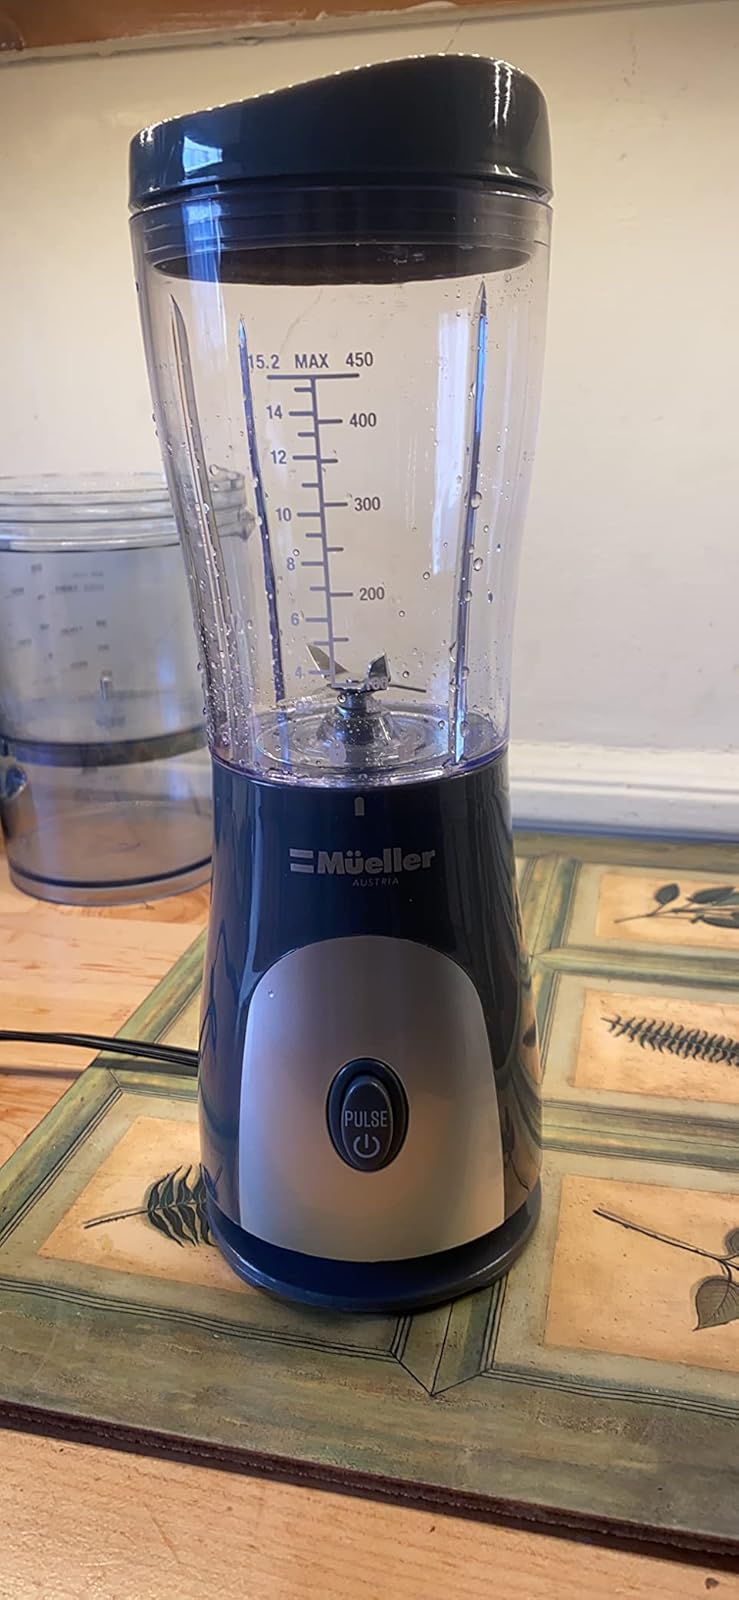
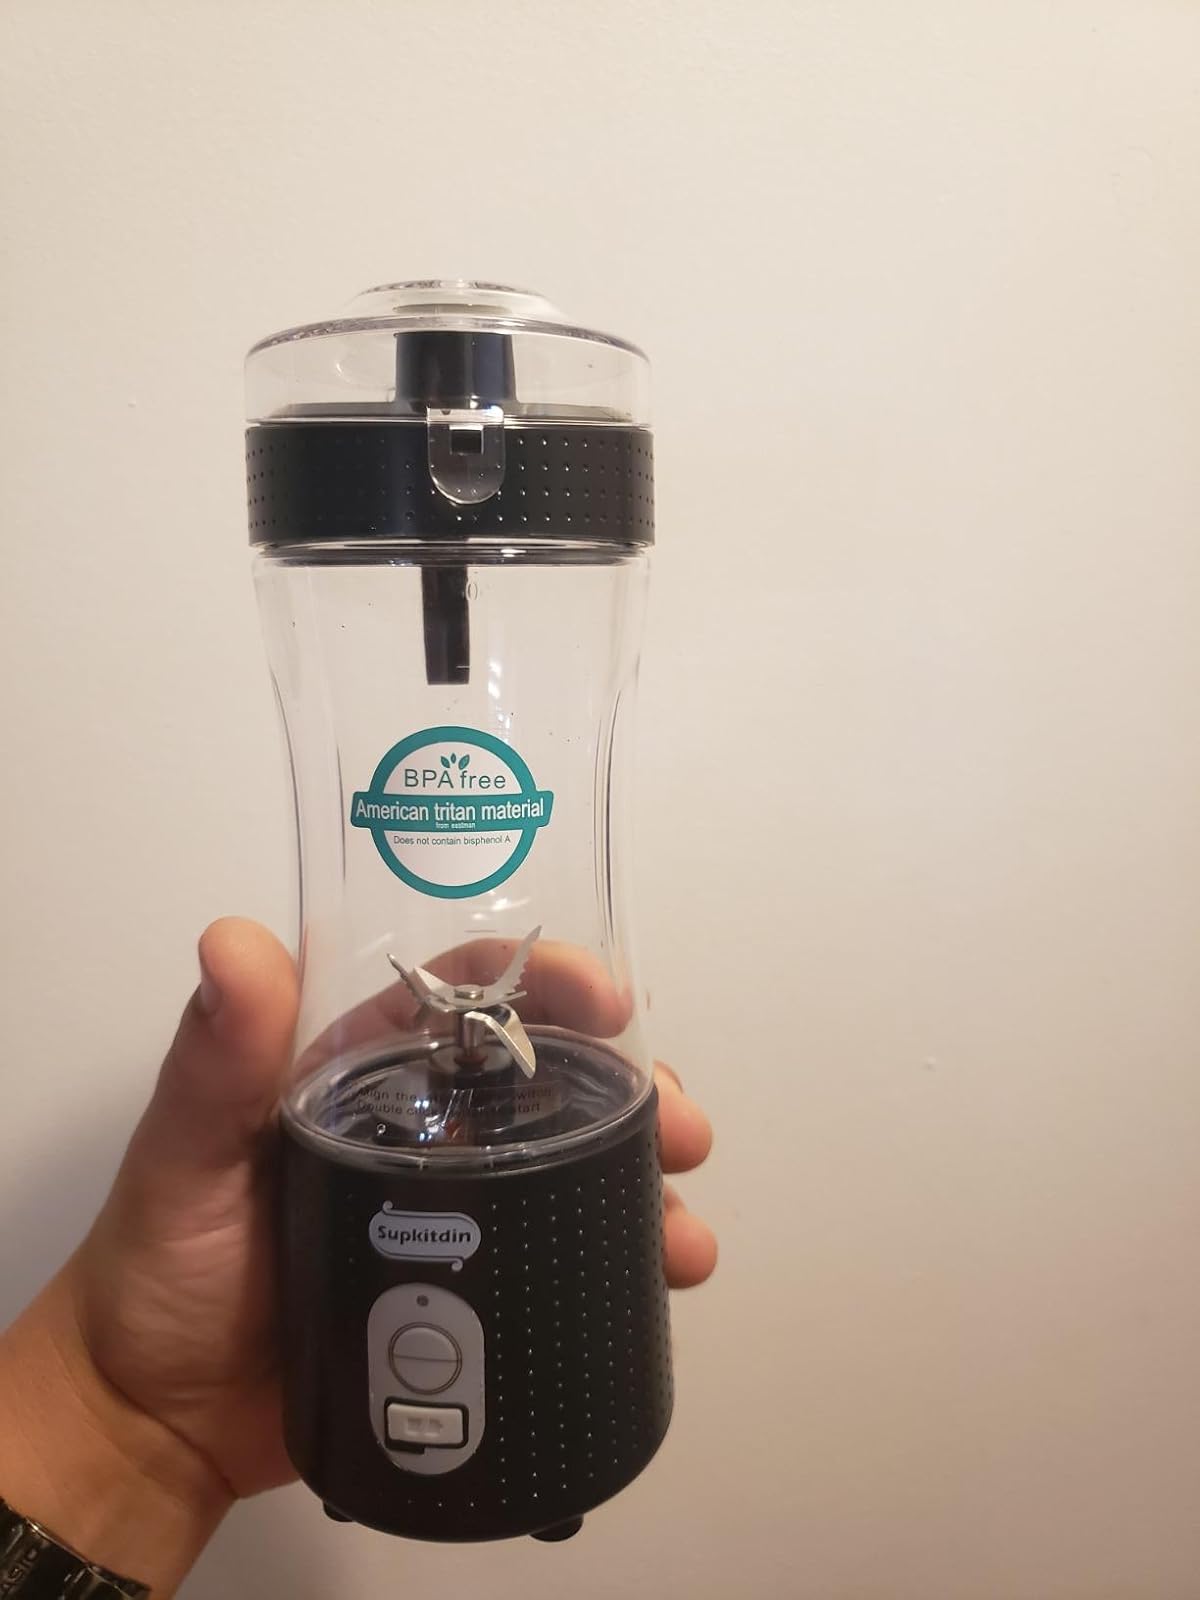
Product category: items_blender
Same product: no